Tim Schneider

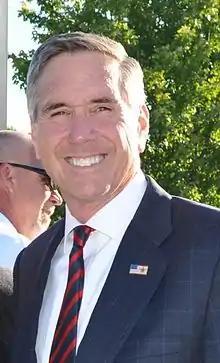
Schneider in 2013

Timothy O. Schneider is the former chairman of the Illinois Republican Party and a former member of the Cook County Board of Commissioners representing the 15th district, which includes all or parts of Arlington Heights, Barrington, Barrington Hills, Bartlett, Elgin, Elk Grove Village, Hanover Park, Hoffman Estates, Inverness, Mount Prospect, Rolling Meadows, Roselle, Schaumburg, South Barrington and Streamwood.